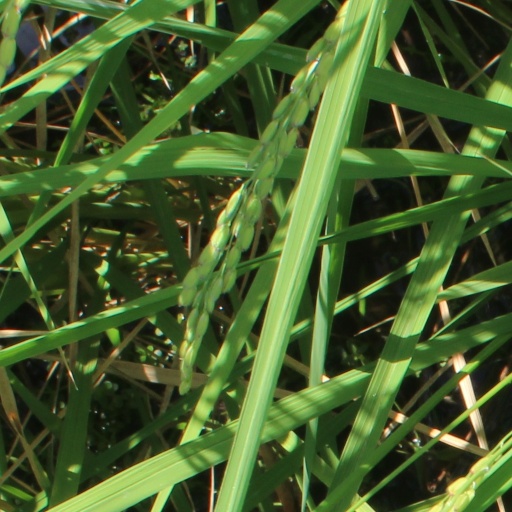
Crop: rice